Mark McFarland

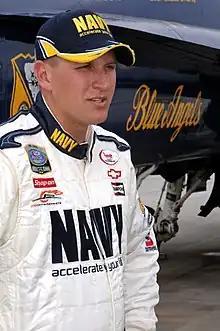
McFarland at Naval Air Facility El Centro in 2006

Mark M. McFarland (born February 1, 1978) is an American former NASCAR driver and current crew chief. He works for Spire Motorsports as the crew chief of their No. 77 Chevrolet SS in the ARCA Menards Series driven by Corey Day. In 2021, he won championships in both the ARCA Menards Series and ARCA Menards Series East with Ty Gibbs and Sammy Smith, respectively, as crew chief of the Joe Gibbs Racing No. 18 car. In 2022, he and Smith won their second consecutive East Series championship, with the No. 18 car as a Kyle Busch Motorsports entry.